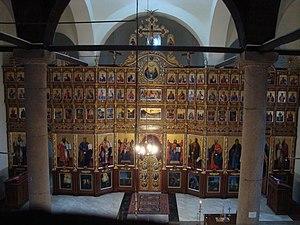
L'église Saint-Nicolas de Novi Pazar est une église orthodoxe serbe située à Novi Pazar, dans le district de Raška, en Serbie. Elle est inscrite sur la liste des monuments culturels protégés de la République de Serbie.